Castles and Town Walls of King Edward in Gwynedd

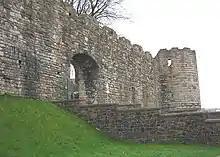
The North Gate in Caernarfon's town walls

Edwards's fortifications were tested in 1294 when Madog ap Llywelyn rebelled against English rule, the first major insurrection since the conquest. The Welsh appear to have risen up over the introduction of taxation, and Madog had considerable popular support. By the end of the year, Edward had returned to Wales with a large army and marched west from Chester, reaching his castle at Conwy by Christmas. Here he was trapped and besieged until January 1295, supplied only by sea, before forces arrived to relieve him in February. Harlech was also besieged but was saved from defeat by the arrival of supplies by sea from Ireland. Caernarfon, however, was still only partially completed and was stormed by Welsh forces and the castle and town set alight. In Anglesey, Welsh forces killed the royal sheriff. In the spring Edward pressed home his counterattack with a force of 35,000 soldiers, putting down the uprising and killing Madog.